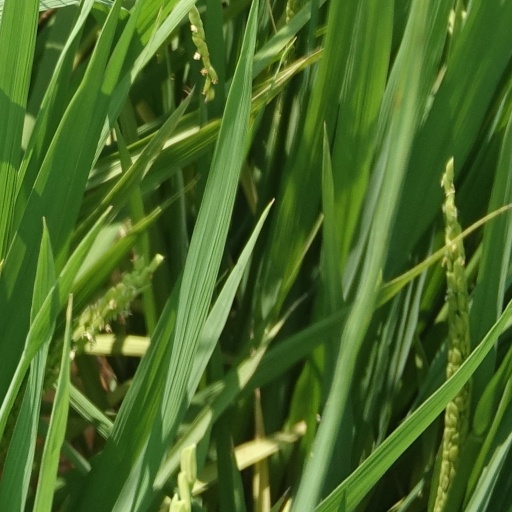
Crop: rice